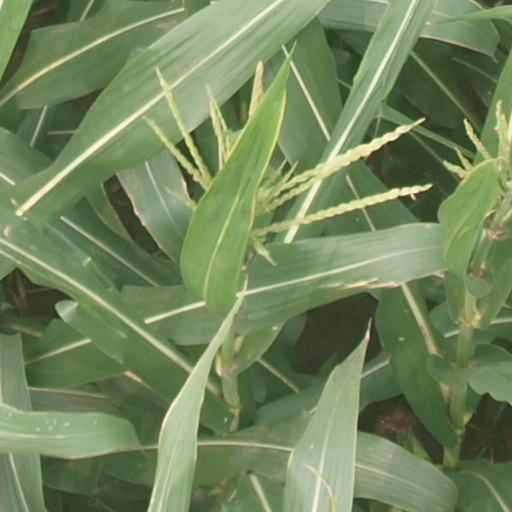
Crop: maize; corn